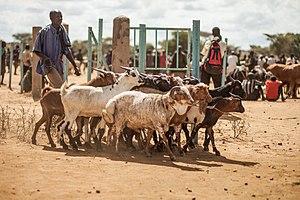
Le district de Kotido est un district d'Ouganda. Sa capitale est Kotido.